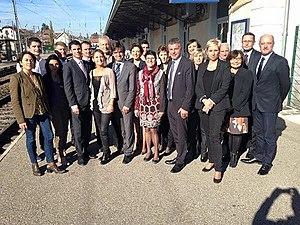
Cyril Pellevat, né le 18 février 1981 à Annemasse, est un homme politique français. Il est élu maire d'Arthaz-Pont-Notre-Dame en mars 2008, sénateur de la Haute-Savoie en septembre 2014 et conseiller régional en décembre 2015.